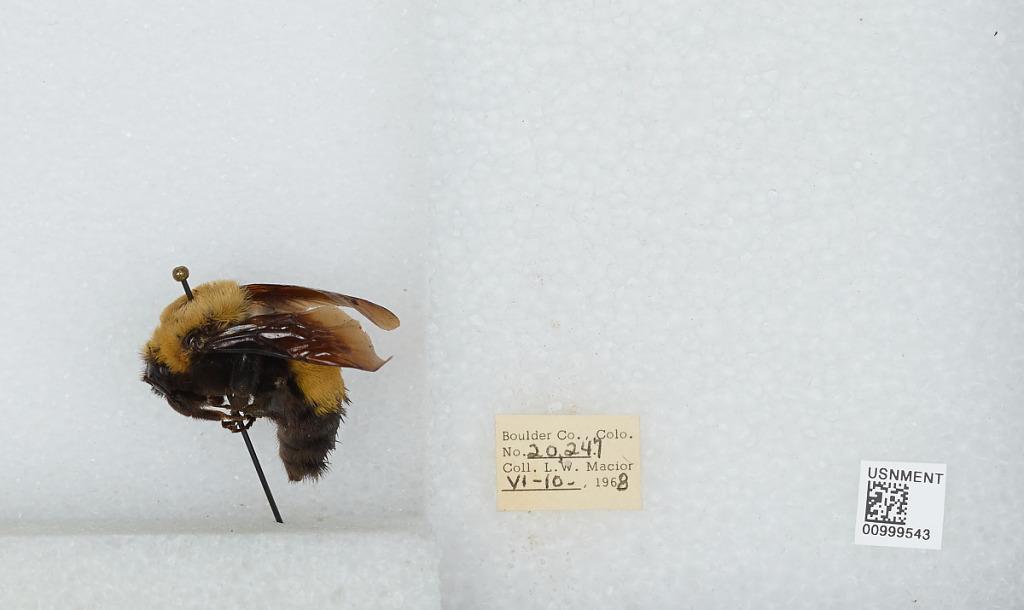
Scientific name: Bombus (Separatobombus) morrisoni Cresson
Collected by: L. Macior
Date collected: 1968-6-10
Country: United States
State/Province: Colorado
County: Boulder
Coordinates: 40.015, -105.27